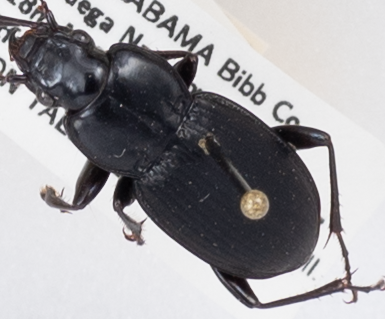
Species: Cyclotrachelus convivus
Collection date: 2019-10-02
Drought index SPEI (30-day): -2.09
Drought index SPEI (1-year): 0.39
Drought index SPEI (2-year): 0.54